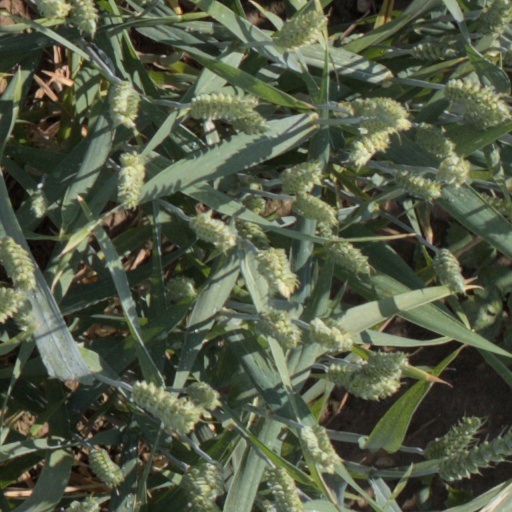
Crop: wheat